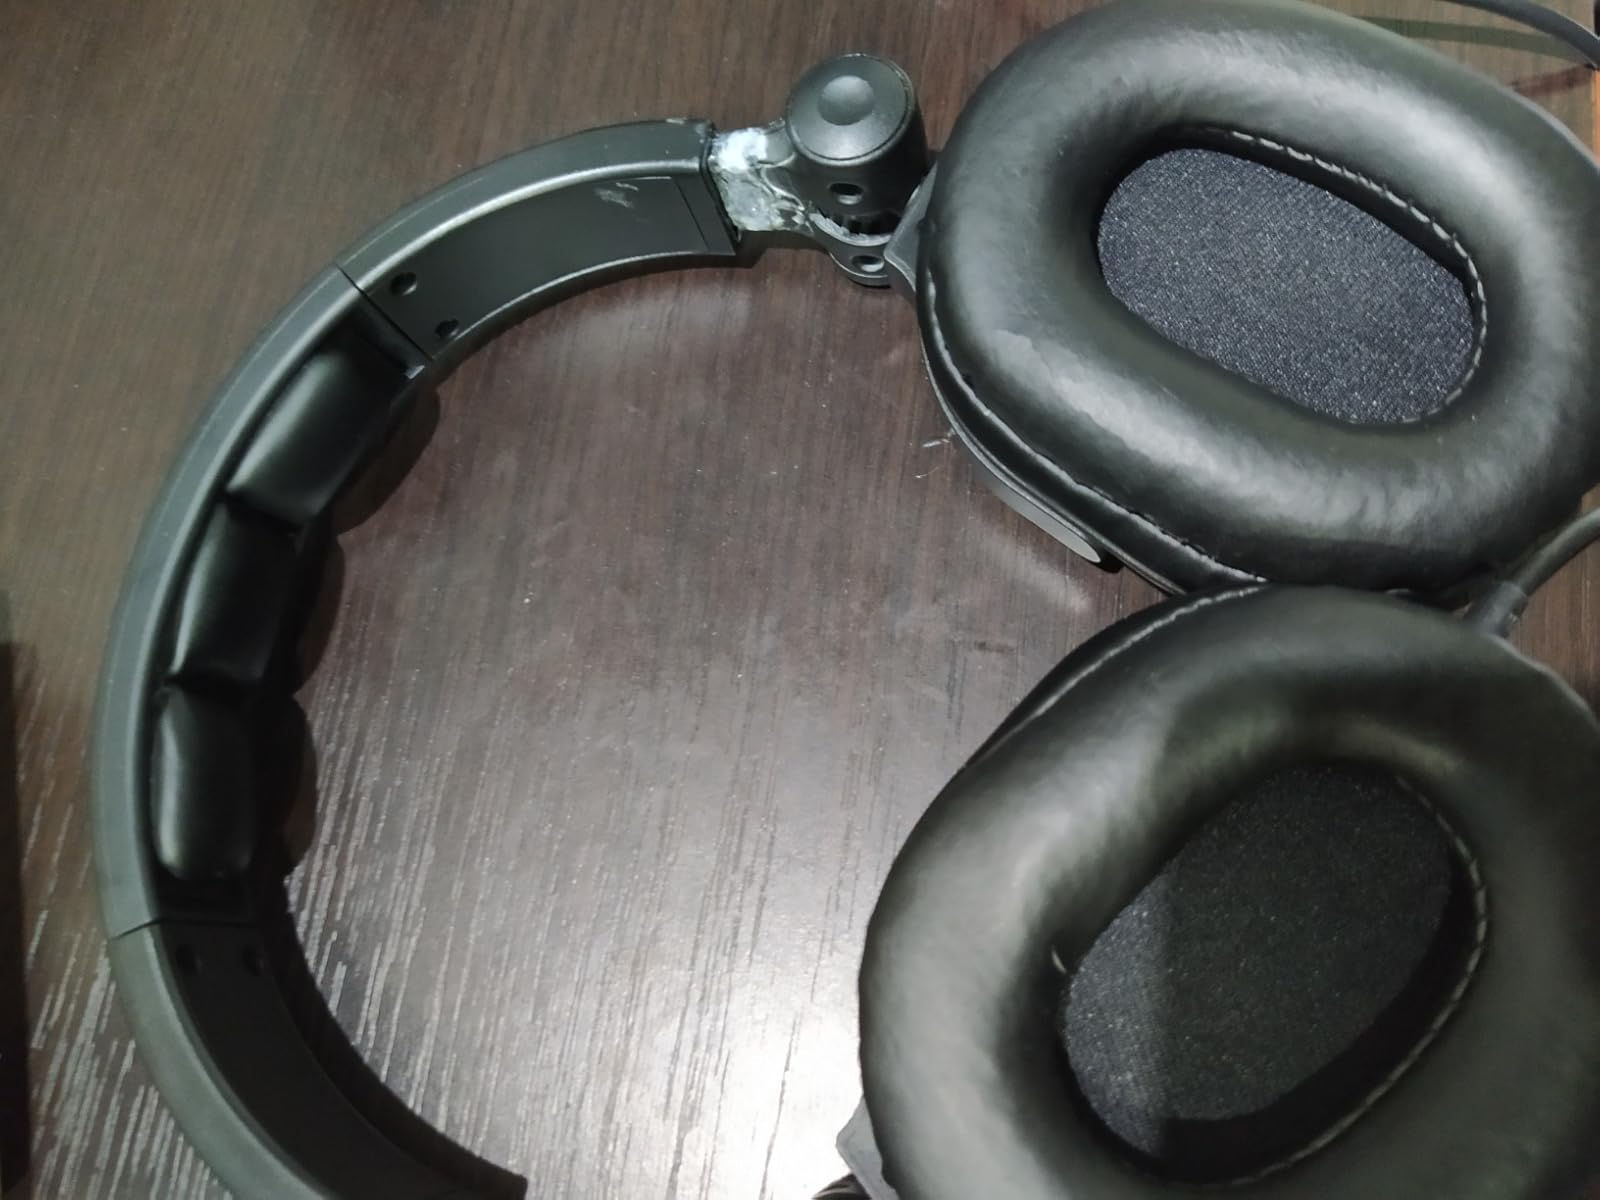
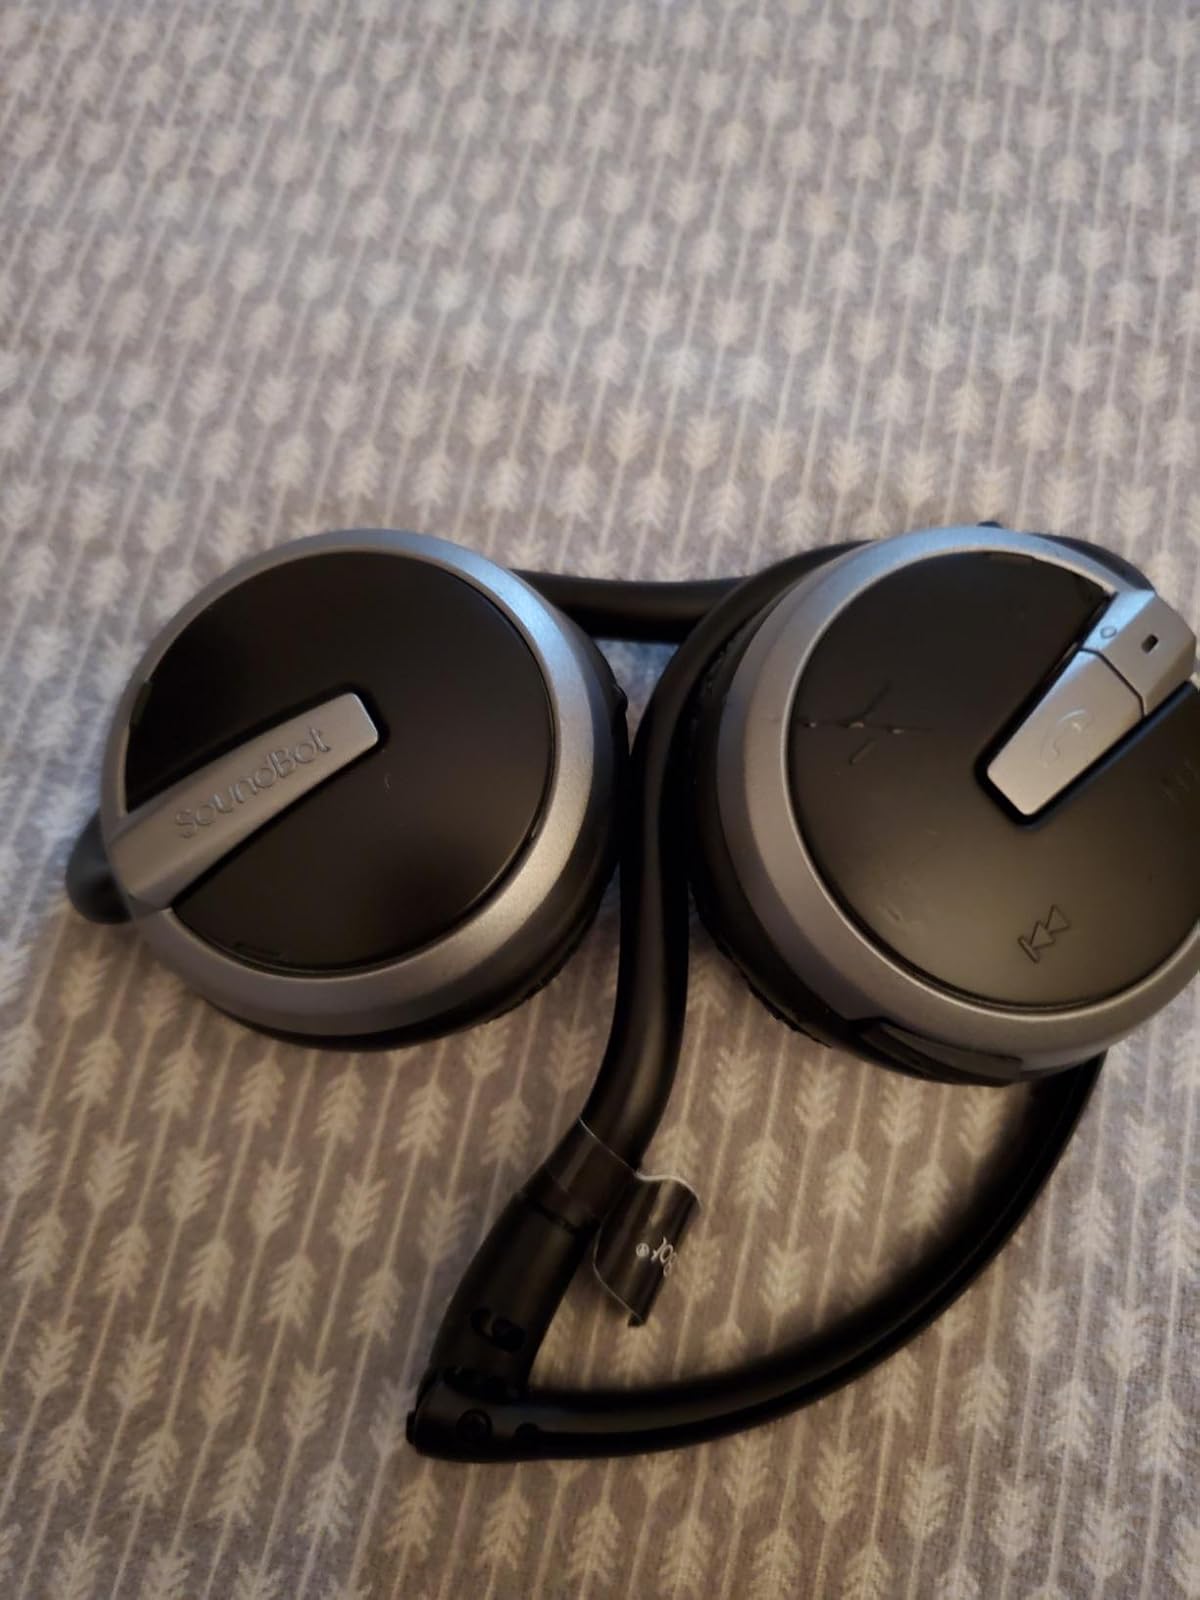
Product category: headphones
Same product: no